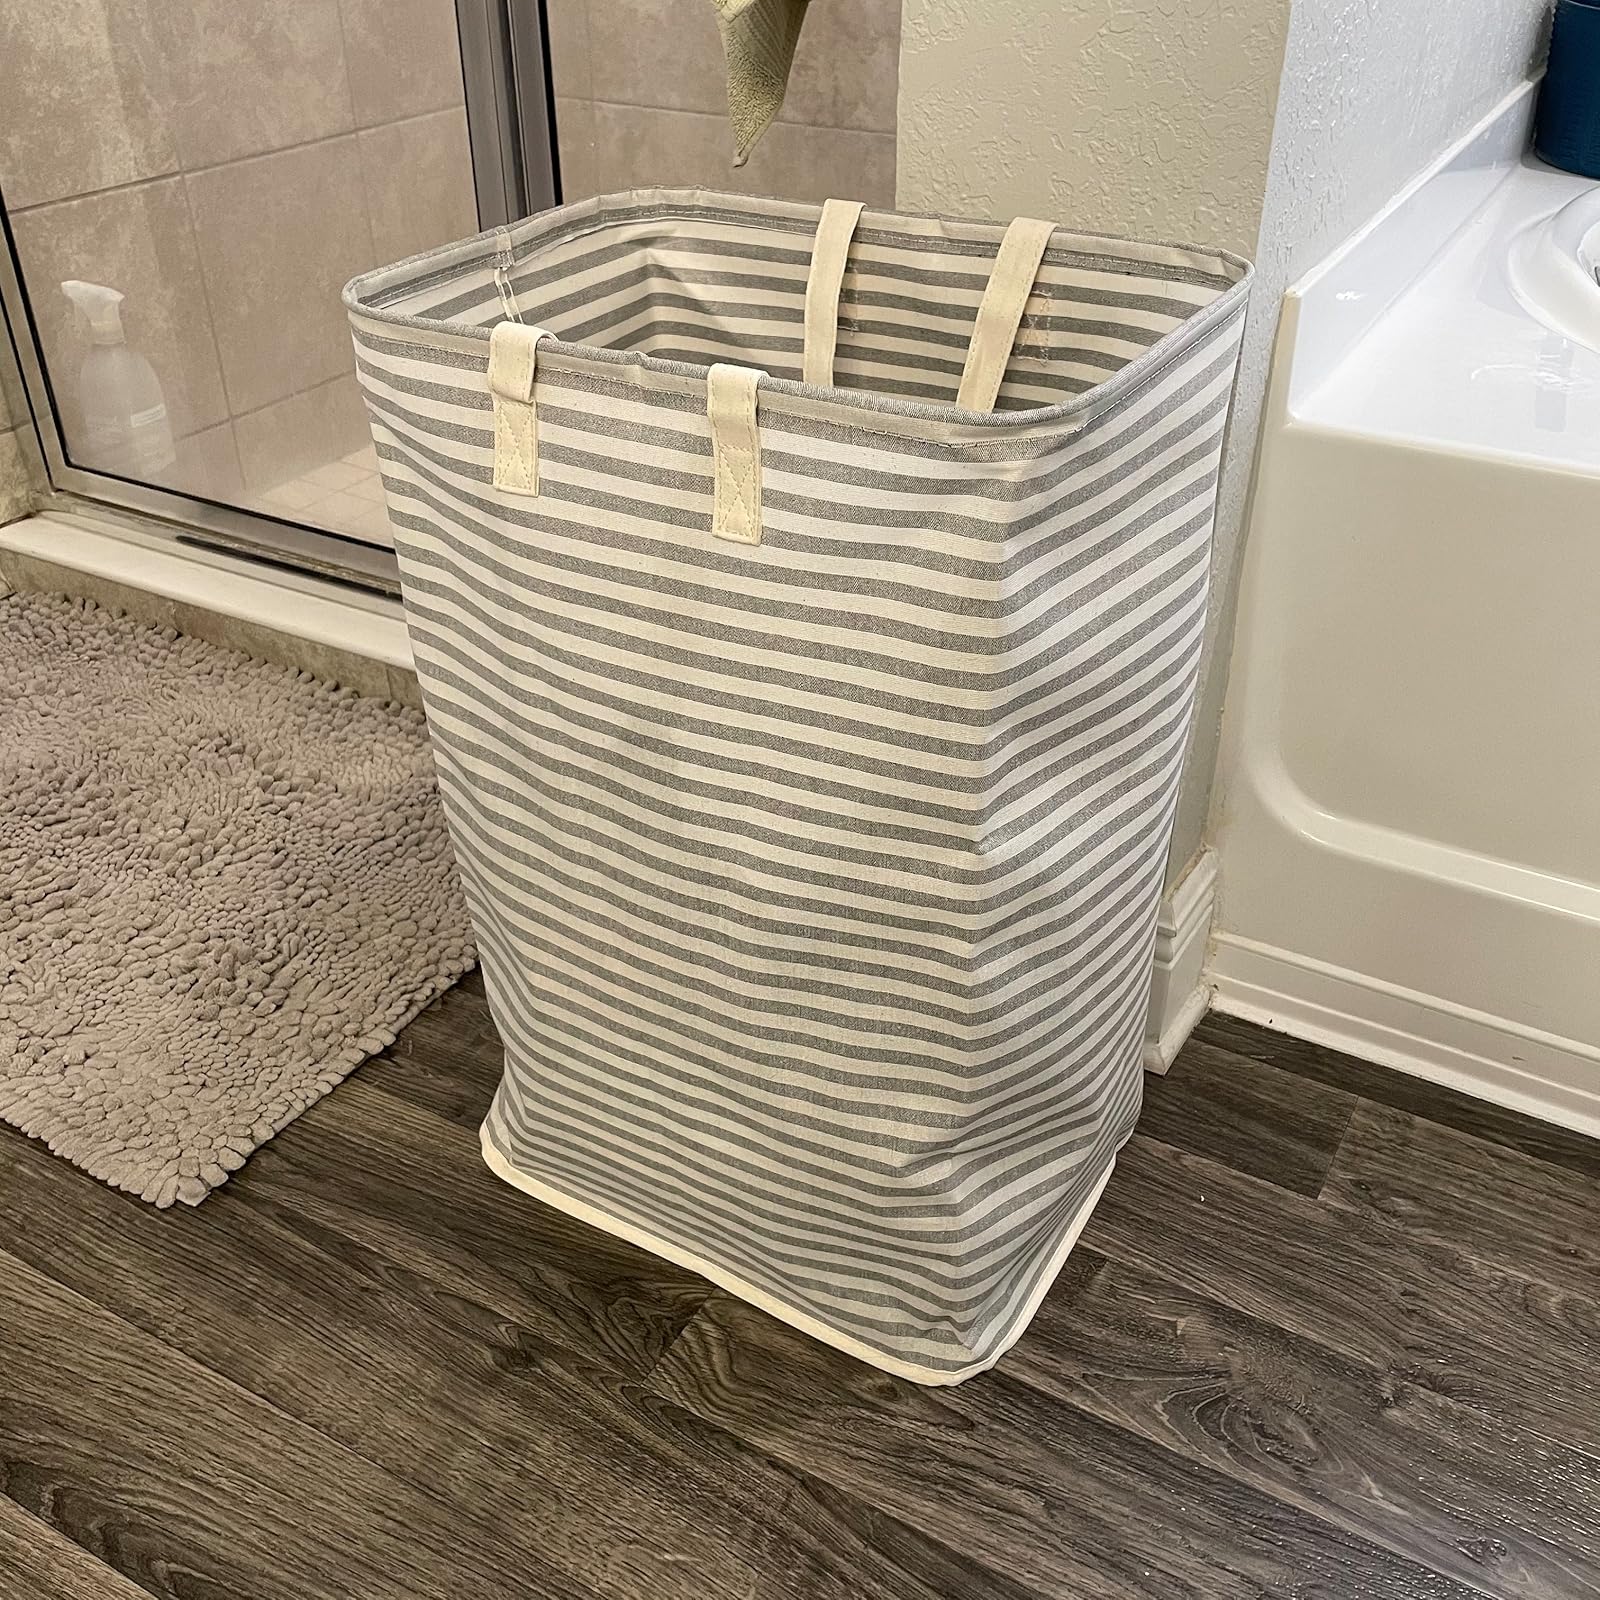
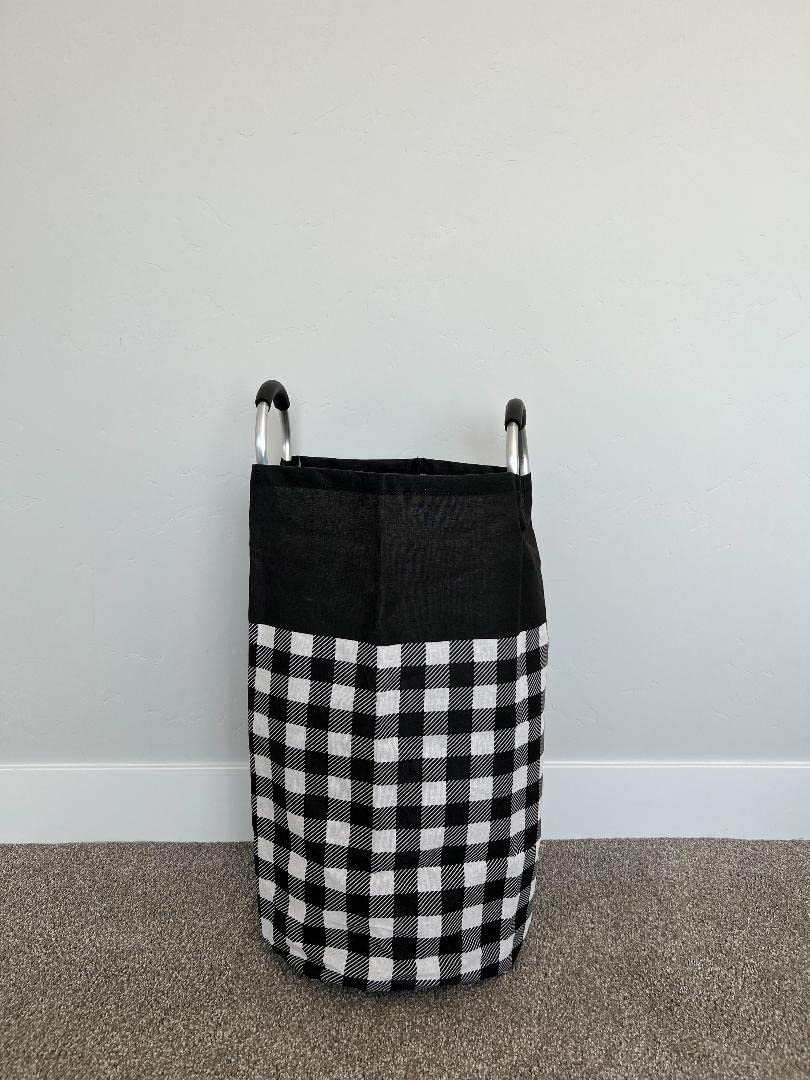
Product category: items_hamper
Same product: no